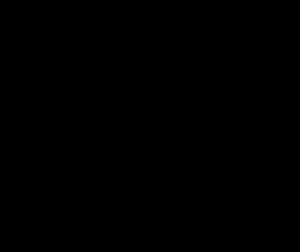
Le terme mésityle désigne un groupe fonctionnel aromatique de formule brute (CH₃)₃C₆H₂-R. Ce groupe fait partie de la famille des aryles et est un dérivé du mésitylène par perte d'un atome d'hydrogène.